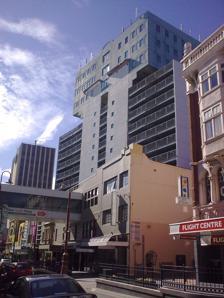
Building: Trafalgar Building, Hobart
Country: Australia
Year built: 1987
Building in Collins Street, Hobart, Tasmania Trafalgar Building Trafalgar Building from Collins Street General information Type Multi-use Location 108-110 Collins Street, Hobart Coordinates 42°52′58″S 147°19′43″E / 42.88276°S 147.32860°E / -42.88276; 147.32860 Completed 1987 Opening 1987 Height Roof 50 m (160 ft) Technical details Floor count 15 The Trafalgar Building is a multi-use building at 108-110 Collins Street in the CBD of Hobart , Tasmania , Australia . It has fifteen stories and is 50 metres tall. Usage of the building includes general commercial for the first two floors, car parking for levels three to twelve, and corporate offices on floors thirteen through to fifteen. Current corporate tenants are Tasmanian Ports Corporation Pty Ltd (level 13), The Department of Justice (level 14), and RXP (level 15). See also List of tallest buildings in Hobart Wikimedia Commons has media related to Trafalgar Building, Hobart . v t e Hobart landmarks Buildings and structures Cadbury's Chocolate Factory Calvary Hospital Cascade Brewery Canopus Hill Observatory Davey Street Congregational Church General Post Office Hobart Cenotaph Holy Trinity Church Hope and Anchor Tavern Hotel Grand Chancellor ICON Complex Iron Pot Lighthouse Incat Ingle Hall Kelly's Steps Hobart Mosque Mount Pleasant Radio Observatory NAB House Nyrstar Hobart The Old Woolstore Apartment Hotel Hobart Private Hospital Princes Wharf Queen Alexandra Hospital Railway Roundabout Royal Hobart Hospital Taroona Shot Tower St David's Cathedral St John's Anglican Church St Mary's Cathedral Hobart Synagogue Trafalgar Building Institutions Anglesea Barracks Australian Antarctic Division College of Arts, Law and Education Derwent Barracks Government House The Hedberg Institute for Marine and Antarctic Studies Menzies Institute for Medical Research Parliament House Parliament Square State Library Supreme Court Tasmanian Conservatorium of Music Town Hall Entertainment Avalon Theatre City Hall Federation Concert Hall MyState Bank Arena Odeon Theatre Royal Hobart Showground State Cinema Theatre Royal Wrest Point Hotel Casino Galleries and museums Campbell Street Gaol Cascades Female Factory Grote Reber Museum Lady Franklin Gallery Maritime Museum of Tasmania Mawson's Huts Replica Museum Museum of Old and New Art Salamanca Arts Centre Tasmanian Museum and Art Gallery Tasmanian Transport Museum Sports Hobart Aquatic Centre Baskerville Raceway Bellerive Yacht Club Clarence Aquatic Centre Derwent Sailing Squadron Domain Athletic Centre Elwick Racecourse Empire Couriers Park Glenorchy Ice Skating Rink Hobart International Tennis Centre KGV Oval KGV Park Kingborough Sports Centre Ninja Stadium North Hobart Oval Queenborough Oval Hobart Real Tennis Club Royal Yacht Club of Tasmania Tasmanian Hockey Centre TCA Ground Wentworth Park Transport Hobart Airport Bowen Bridge Bridgewater Bridge Brooke Street Pier Hobart Bus Mall Cambridge Aerodrome Constitution Dock Jordan River Bridge McGees Bridge Sorell Causeway Tasman Bridge Victoria Dock Nature and parks Alum Cliffs Ancanthe Park Bonorong Wildlife Sanctuary East Risdon Nature Reserve Botanical Gardens Franklin Square Glenorchy Art and Sculpture Park Hobart Rivulet kunanyi / Mount Wellington Moorilla Estate Queens Domain St David's Park Zoodoo Wildlife Park Precincts Cat and Fiddle Arcade Eastlands Shopping Centre Channel Court Shopping Centre Elizabeth Street Mall Northgate Shopping Centre Salamanca Sullivans Cove Beaches and islands Bellerive Beach Betsey Island Blackmans Bay Beach Bruny Island Clifton Beach Frederick Henry Bay Hinsby Beach Howrah Beach Iron Pot Kingston Beach Lords Beach Long Beach Nutgrove Beach Taroona Beach This article about Hobart is a stub . You can help Wikipedia by expanding it . v t e This article about an Australian building or structure is a stub . You can help Wikipedia by expanding it . v t e